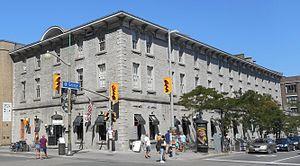
Lieu historique national de l'Ancien-Édifice-de-la-Commission-Géologique-du-Canada, 541, promenade Sussex / rue George, Ottawa